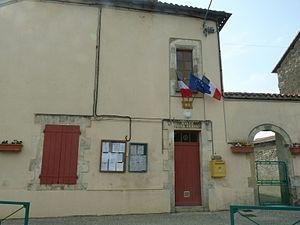
mairie du Grand-Madieu (16), France
Le Grand-Madieu est une commune du Sud-Ouest de la France, située dans le département de la Charente.